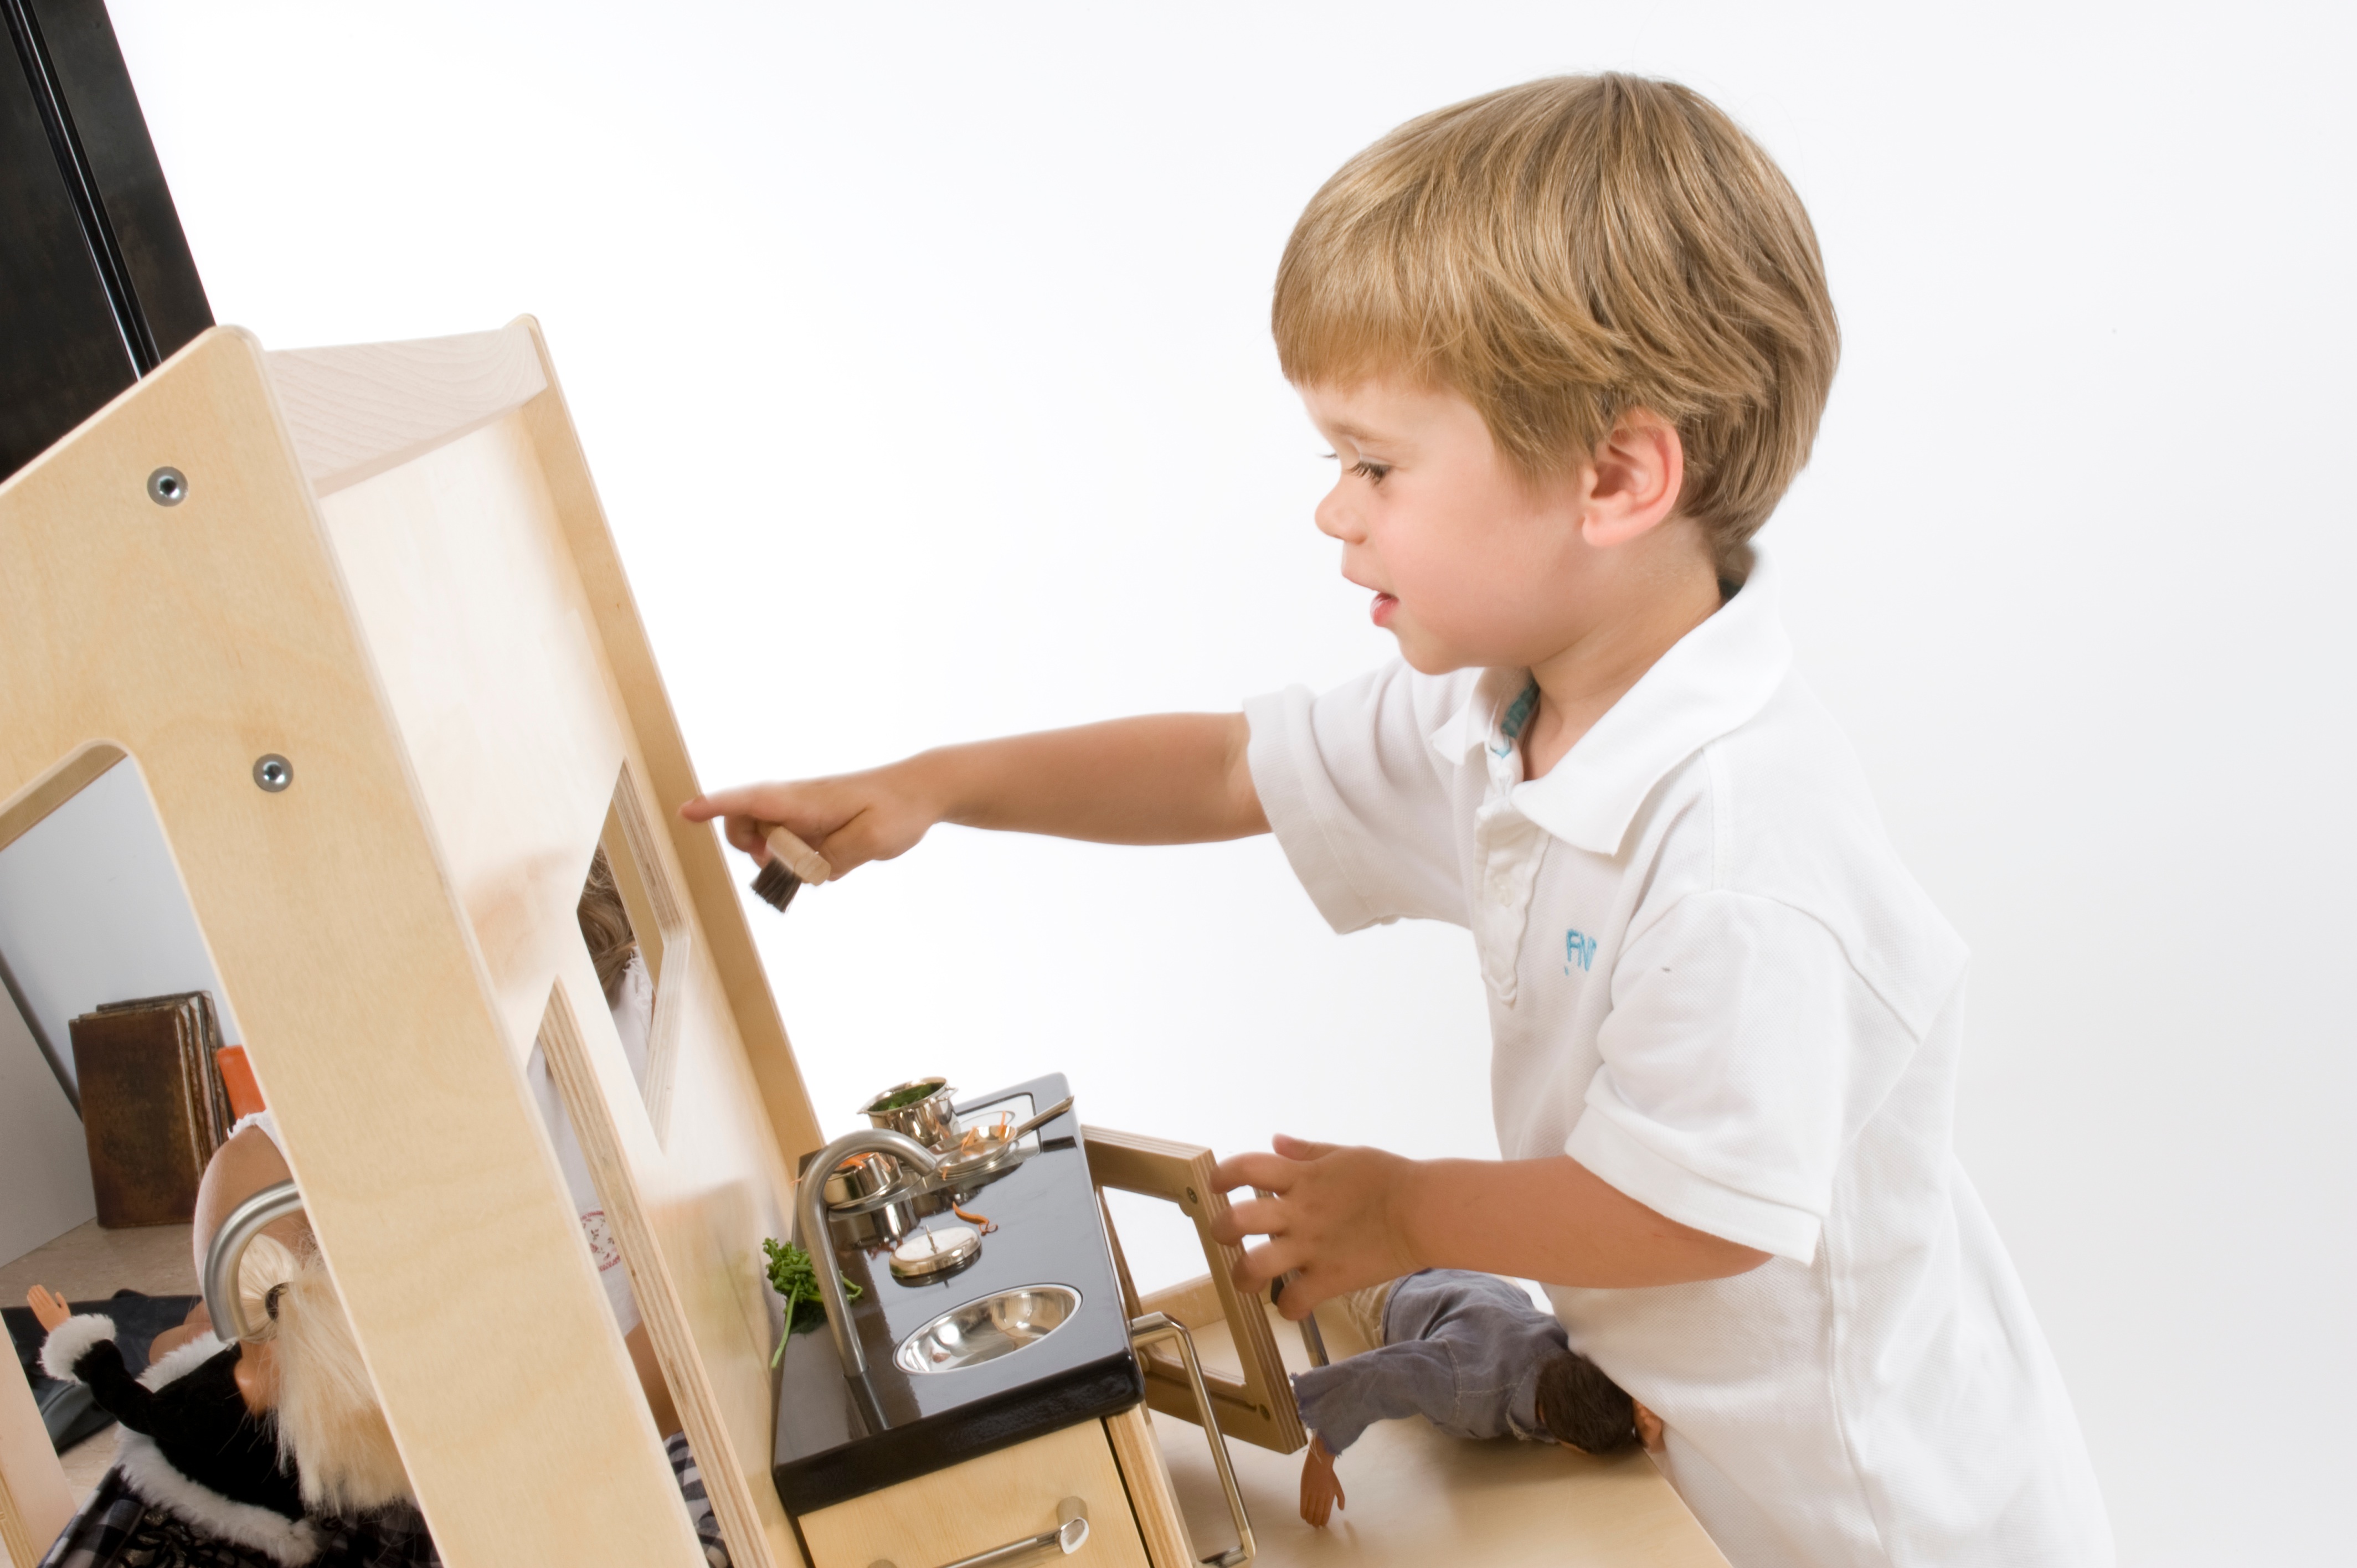
person, play, child, product